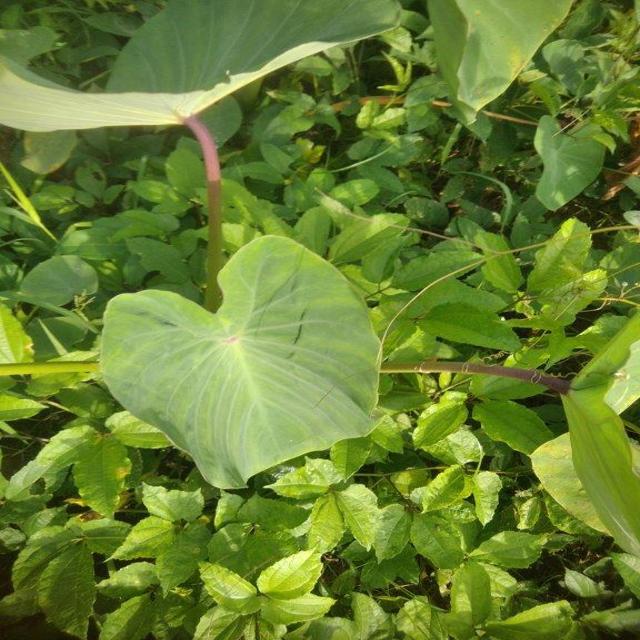
Label: Healthy